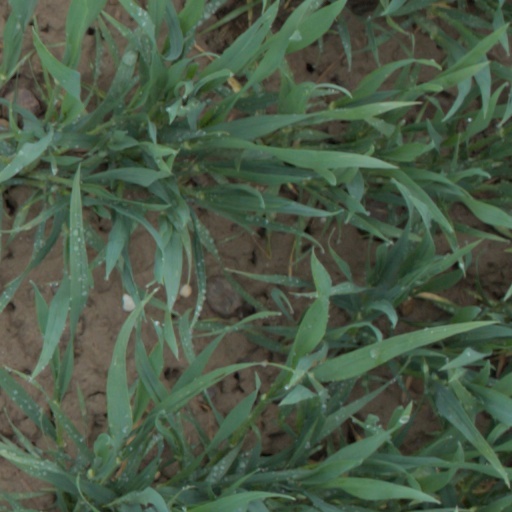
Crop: wheat